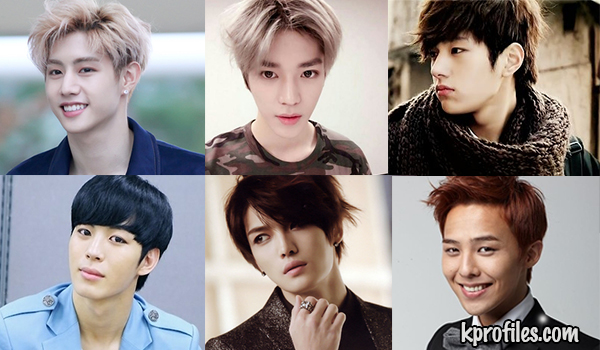
Gender: men